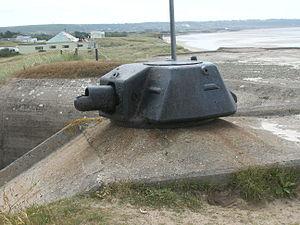
Le mur de l'Atlantique est un système extensif de fortifications côtières, construit par le Troisième Reich pendant la Deuxième Guerre mondiale le long de la côte occidentale de l'Europe et destiné à empêcher une invasion du continent par les Alliés depuis la Grande-Bretagne.